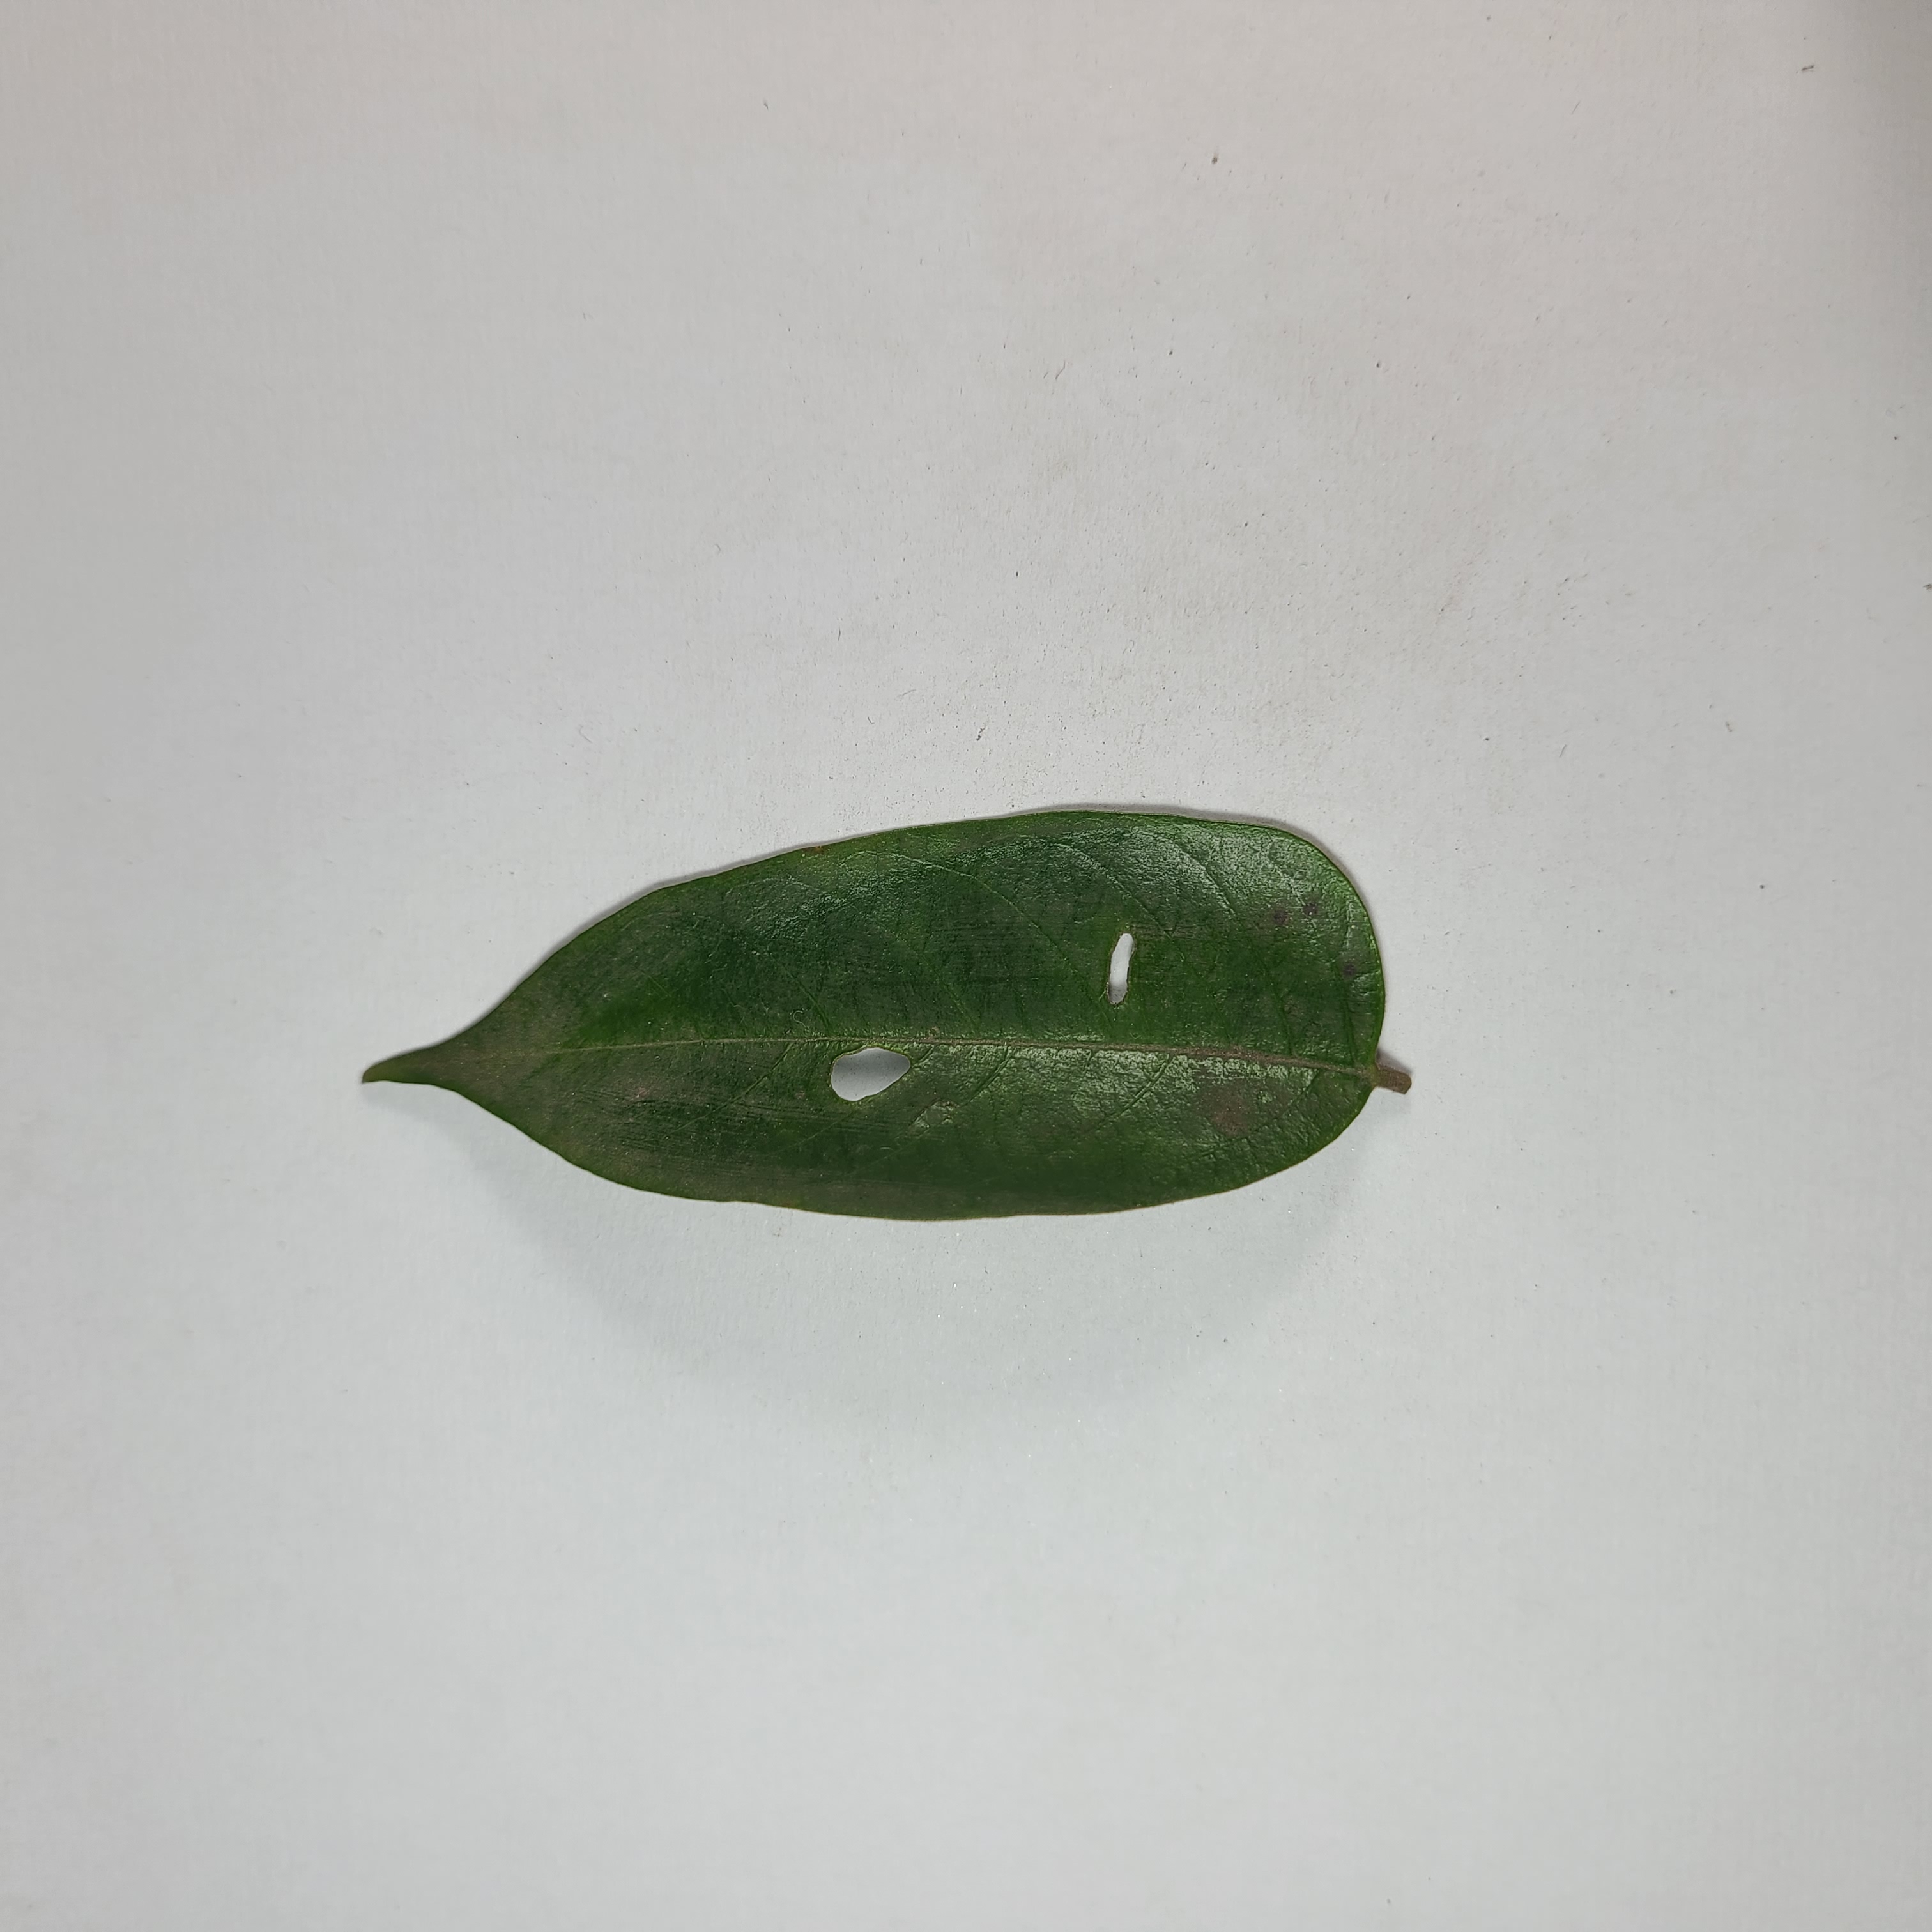
Label: Insect Hole leaves